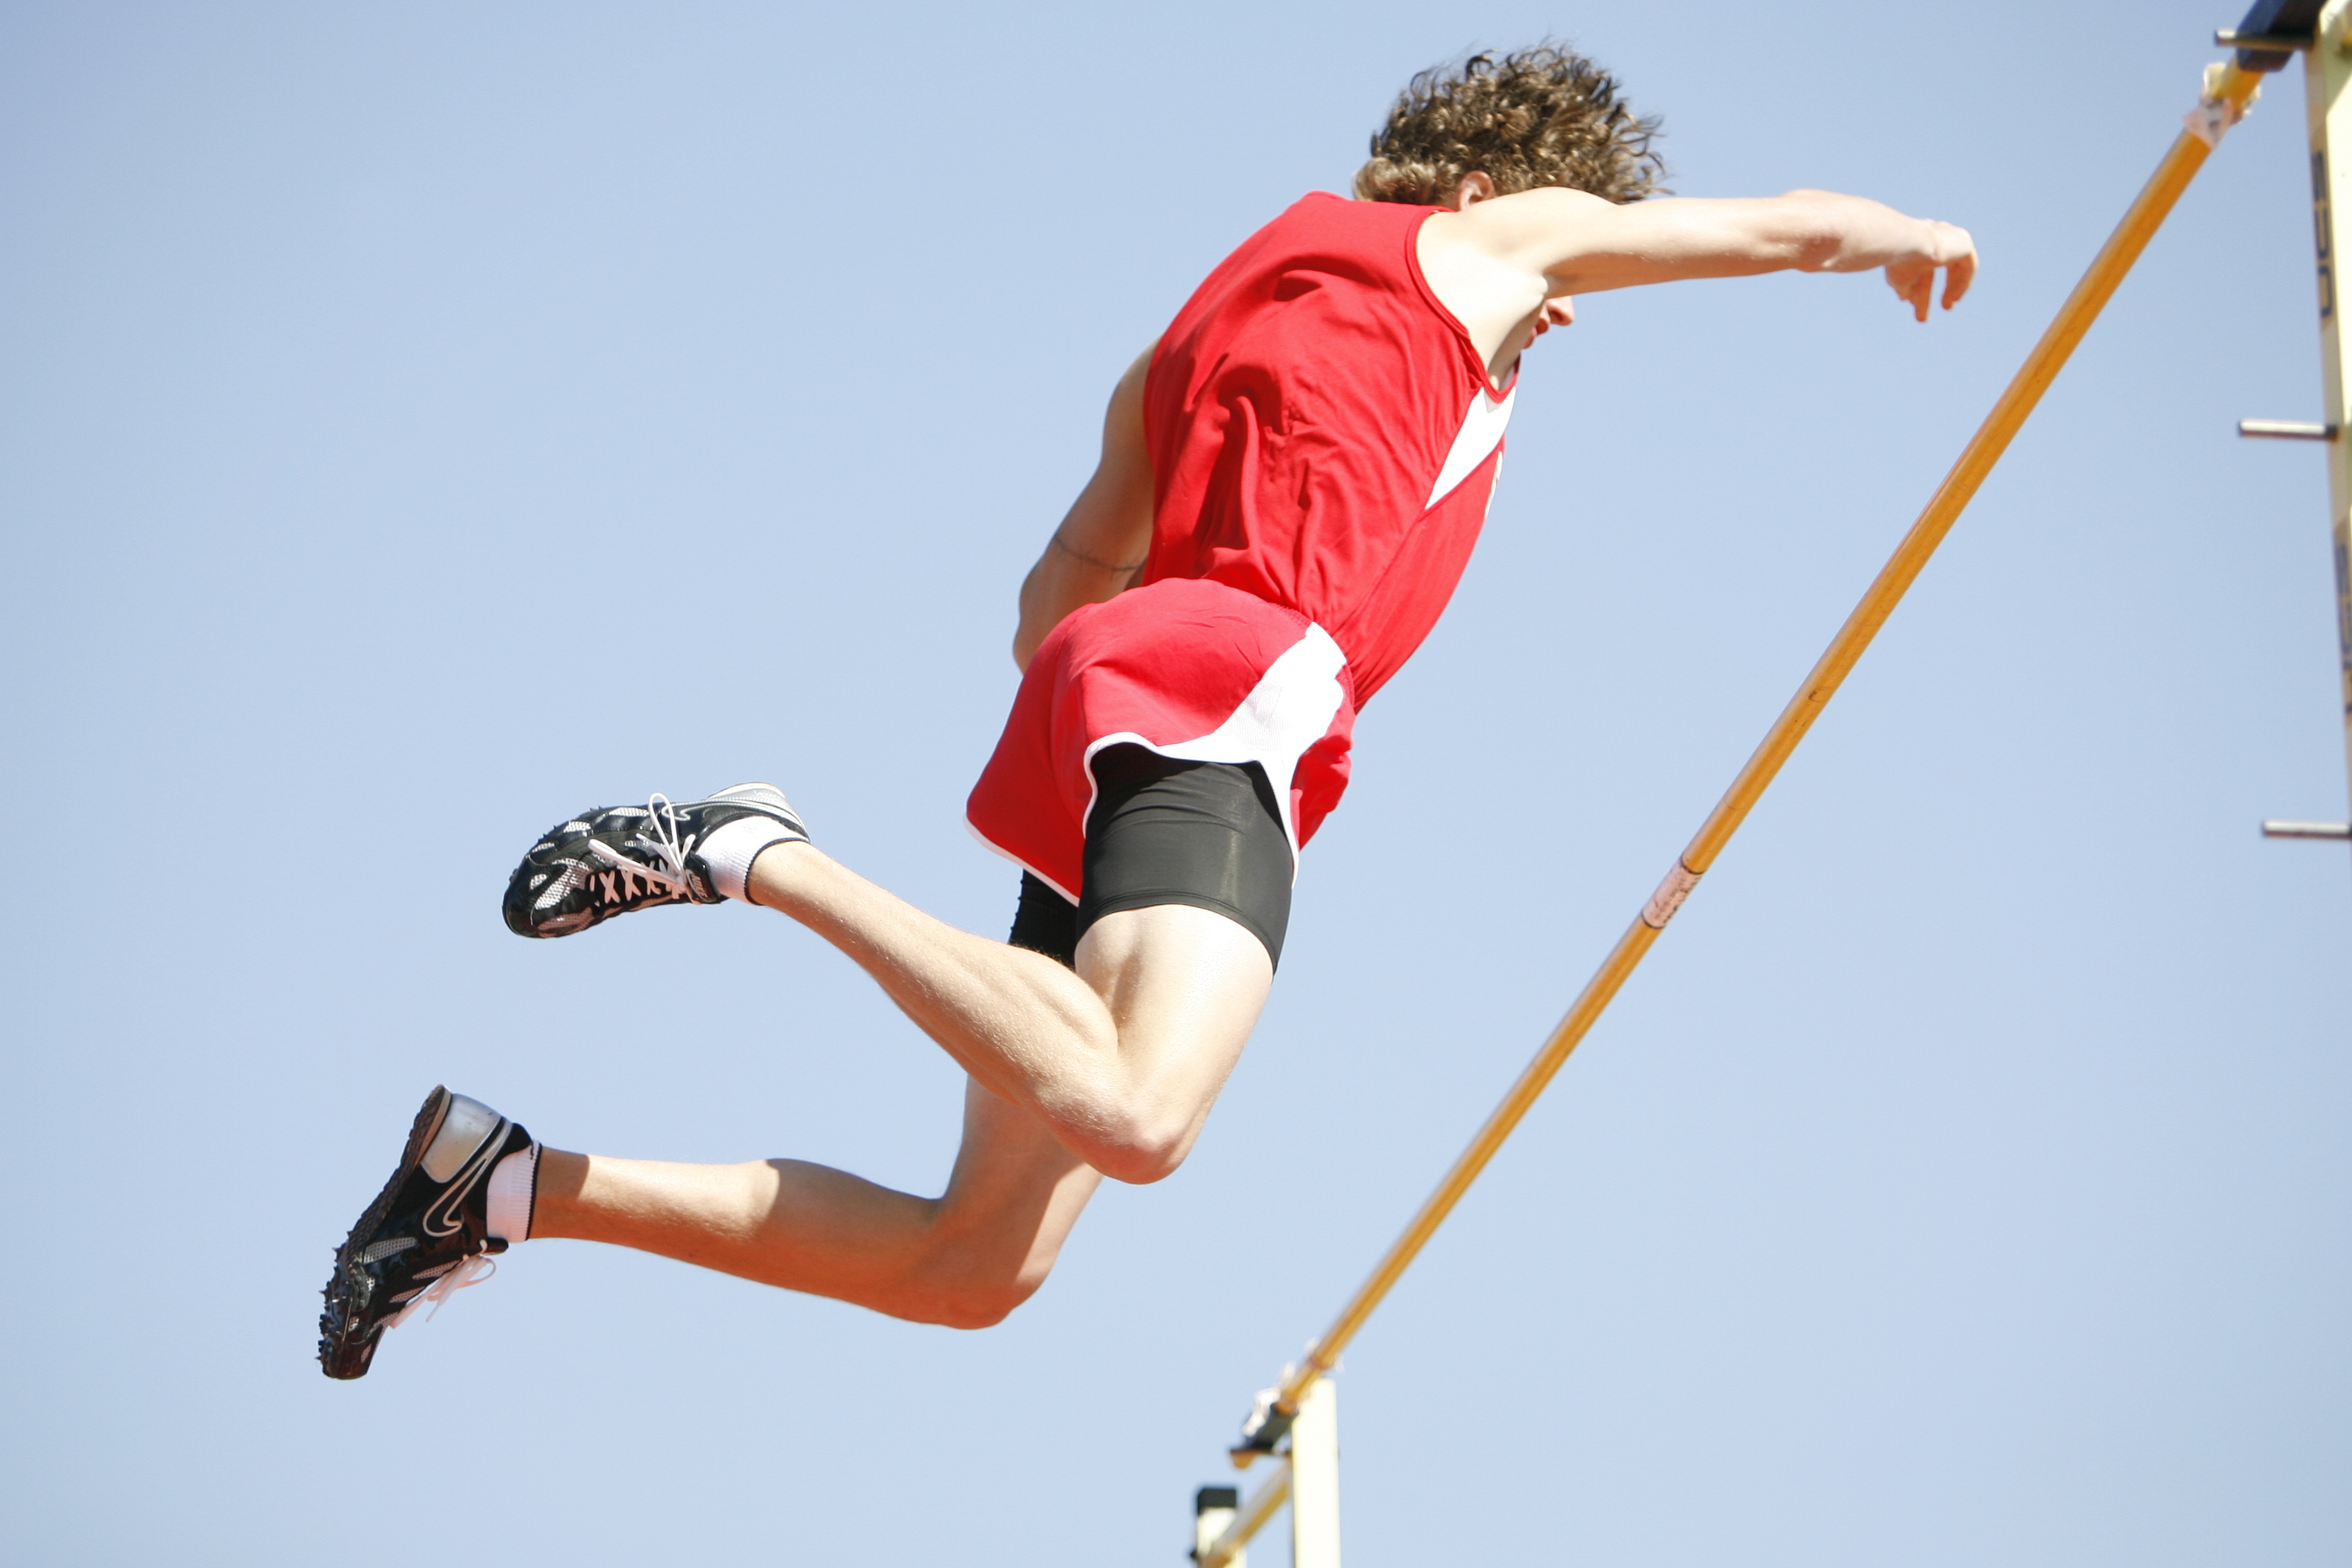
person, male, jumping, bar, pole, high, athletic, action, extreme sport, competition, sports, boys, amazing, over, vault, athlete, athletics, compete, physical exercise, pole vaulter, pole vault, track meet, action photo, track and field, human action, track and field athletics